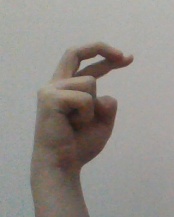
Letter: zay